Stedelijk Gymnasium Haarlem

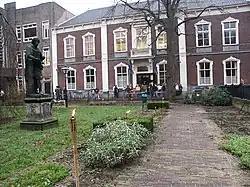
Prinsenhof "hortus" with "Lau"

The Stedelijk Gymnasium Haarlem or the Latin School of Haarlem is a secondary school in Haarlem, Netherlands. The school was founded in 1389 and is therefore one of the oldest schools in the world. The school offers "voorbereidend wetenschappelijk onderwijs" (preparatory scientific education) exclusively and is an independent gymnasium enrolling 822 students and 95 teachers, for a teacher/student ratio of 8.6.